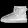
Label: Ankle boot